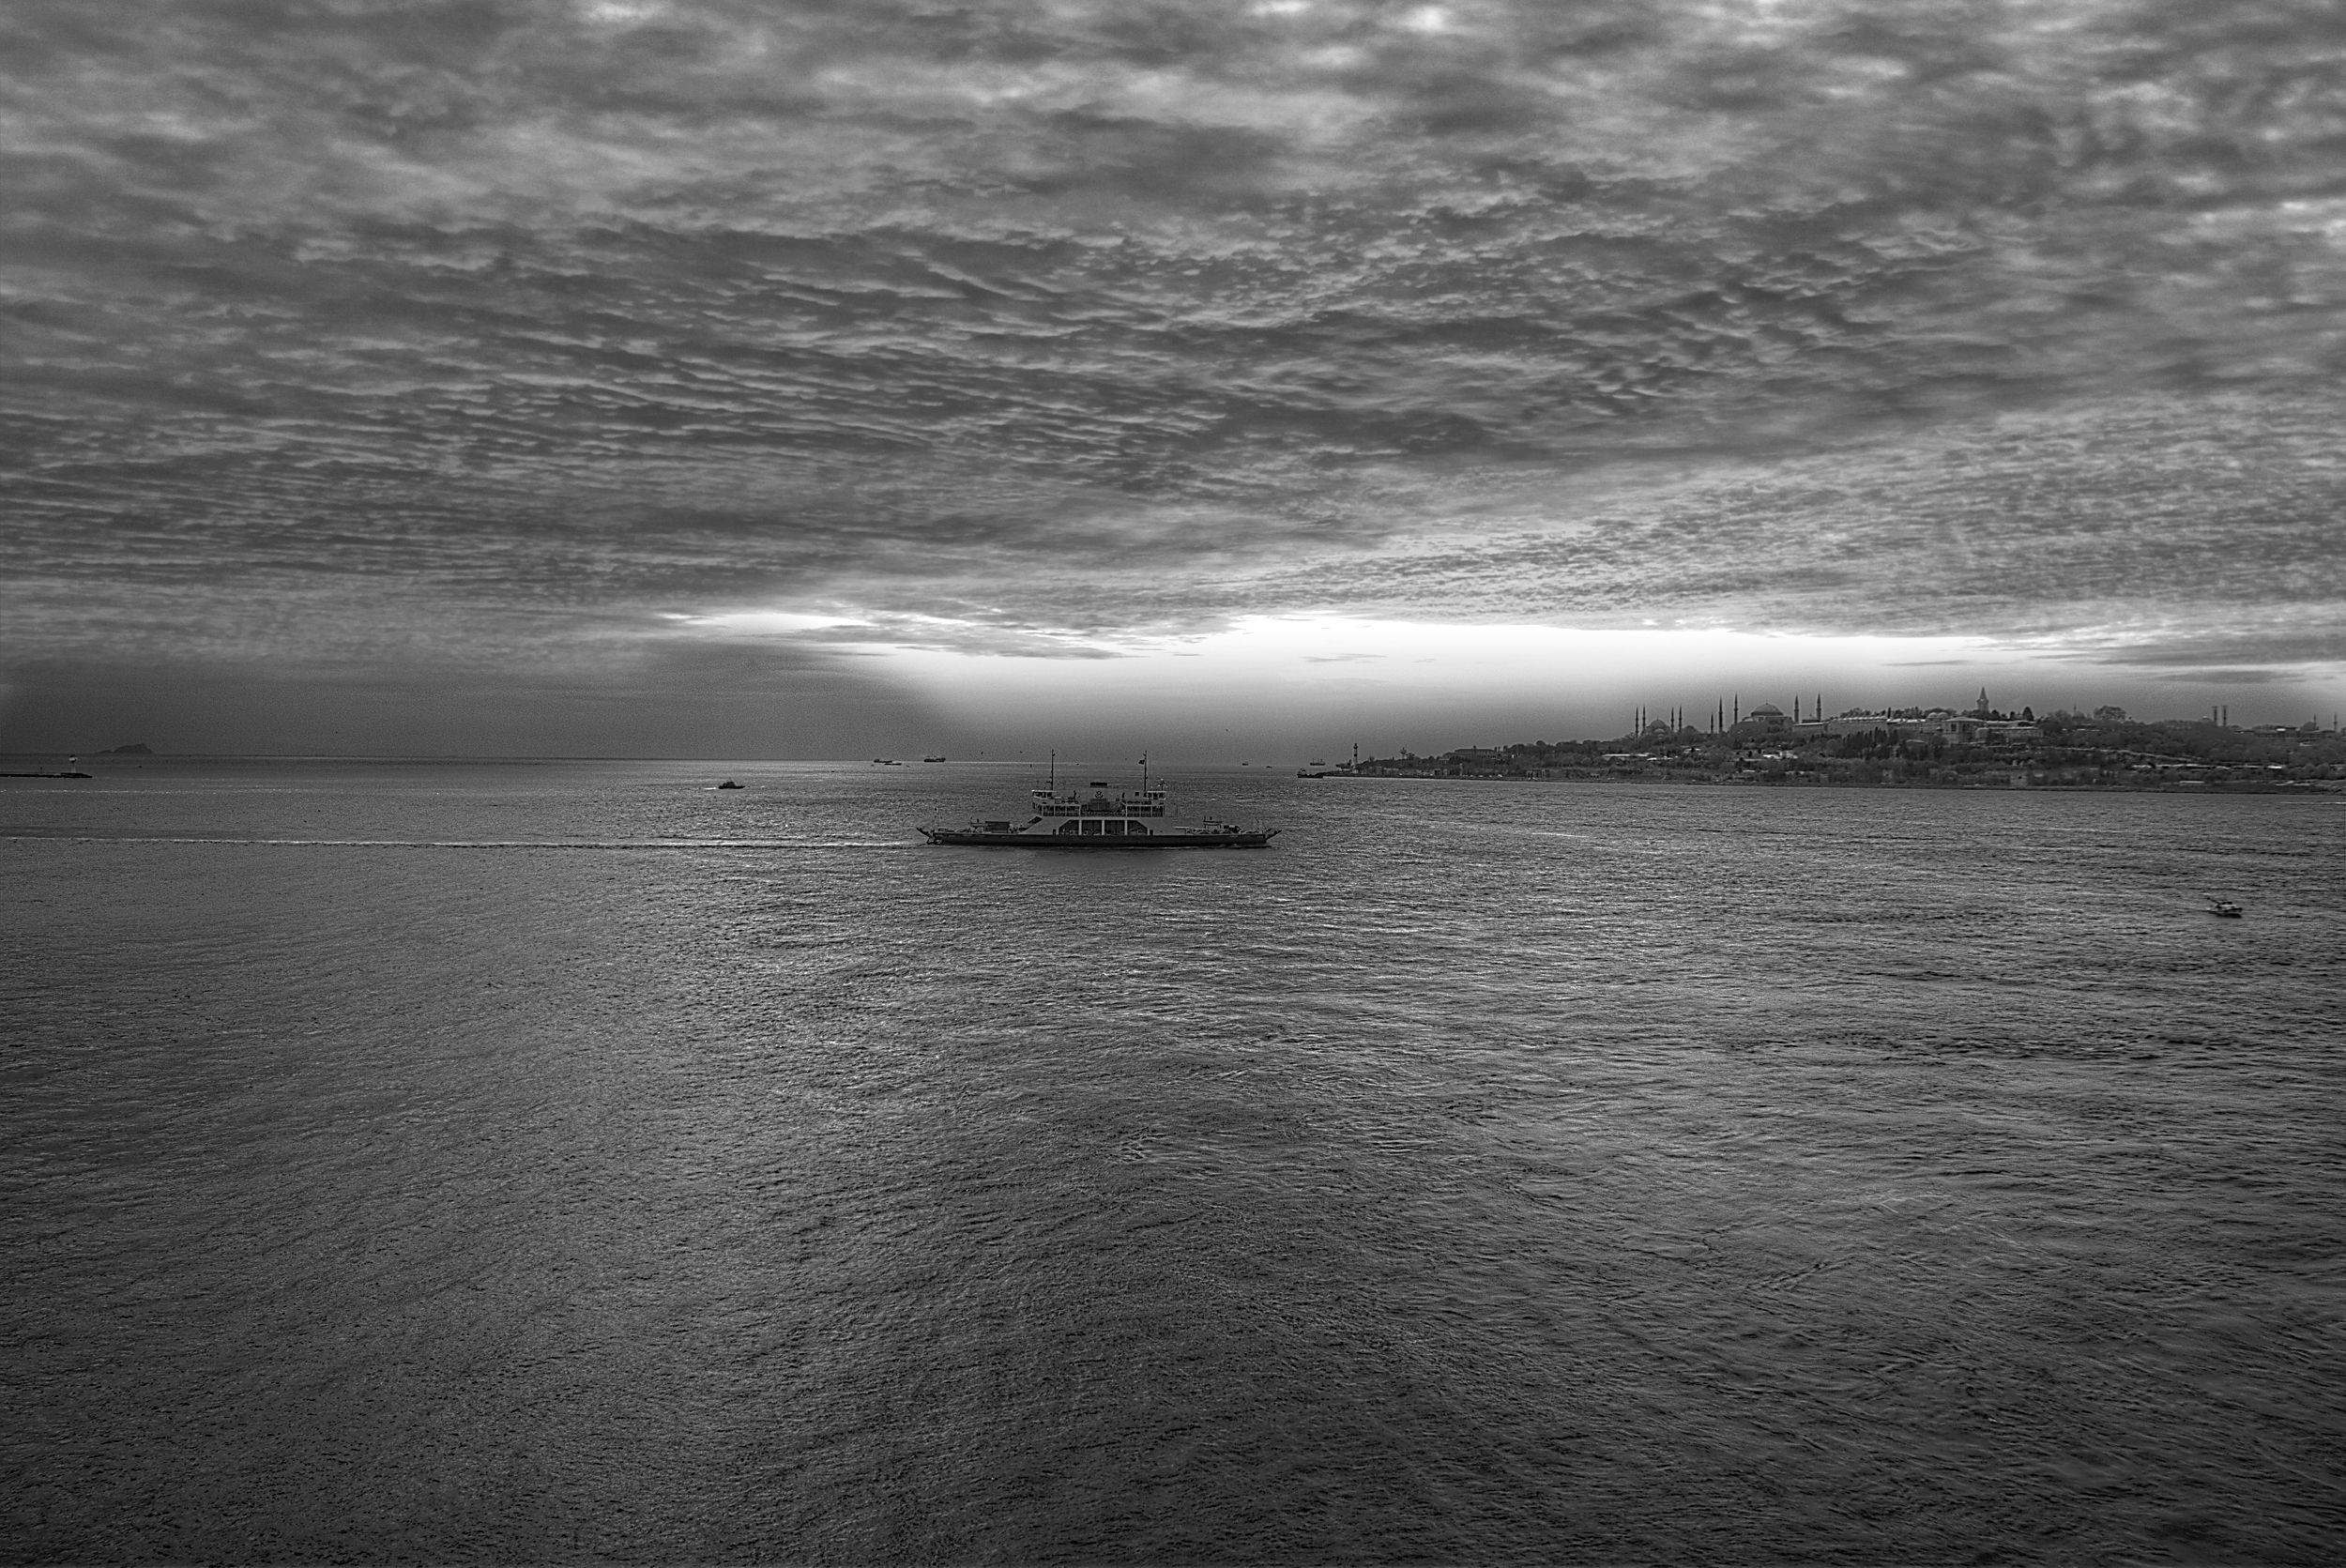
sea, coast, water, ocean, horizon, cloud, black and white, sky, morning, shore, wave, dawn, ship, dusk, reflection, seascape, darkness, overcast, monochrome, clouds, watercraft, monochrome photography, atmospheric phenomenon, wind wave